Ti2bs

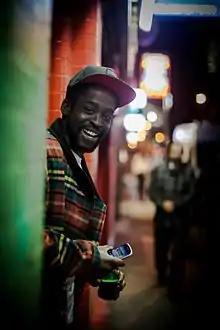

Maka Agu, (born 12 January 1982), better known by his stage name Ti2bs or Mr Ti2bs, is an English rapper. He released his first mixtape "North Stars Rising" in 2002; and his first album, "Nobody's Perfect", in 2007 on Kemet Entertainment Records.